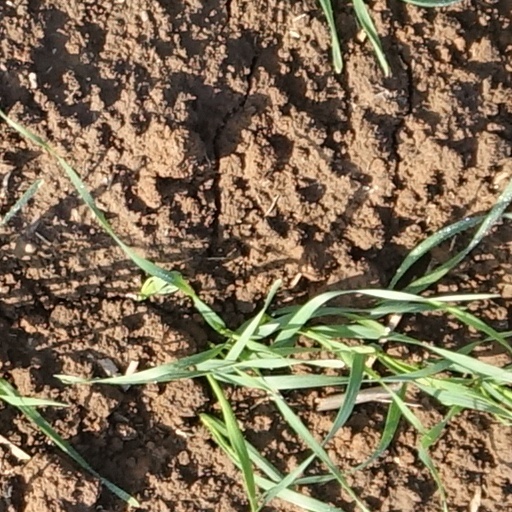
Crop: wheat